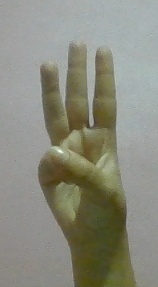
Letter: thaa